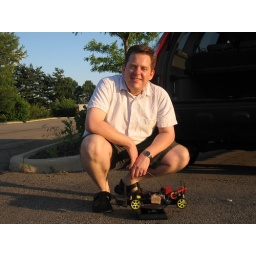
An old loved rc car found in one of the boxes from the basement